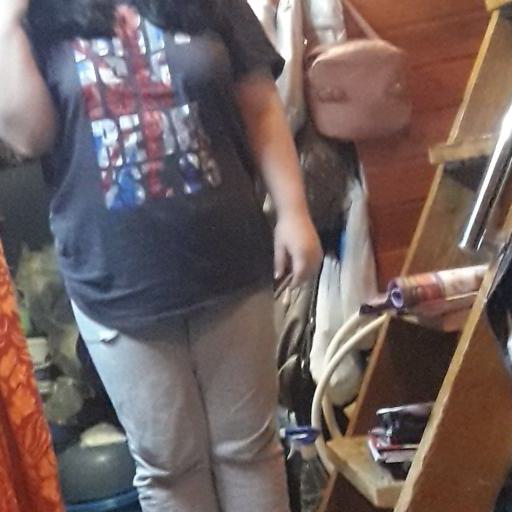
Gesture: no_gesture